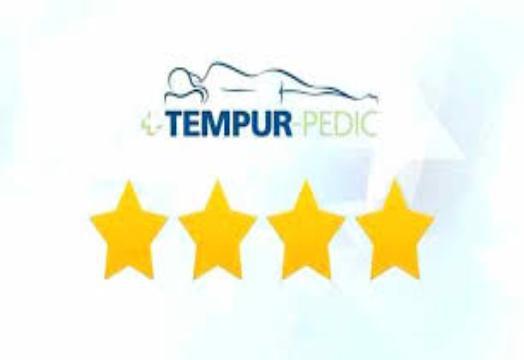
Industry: Necessities